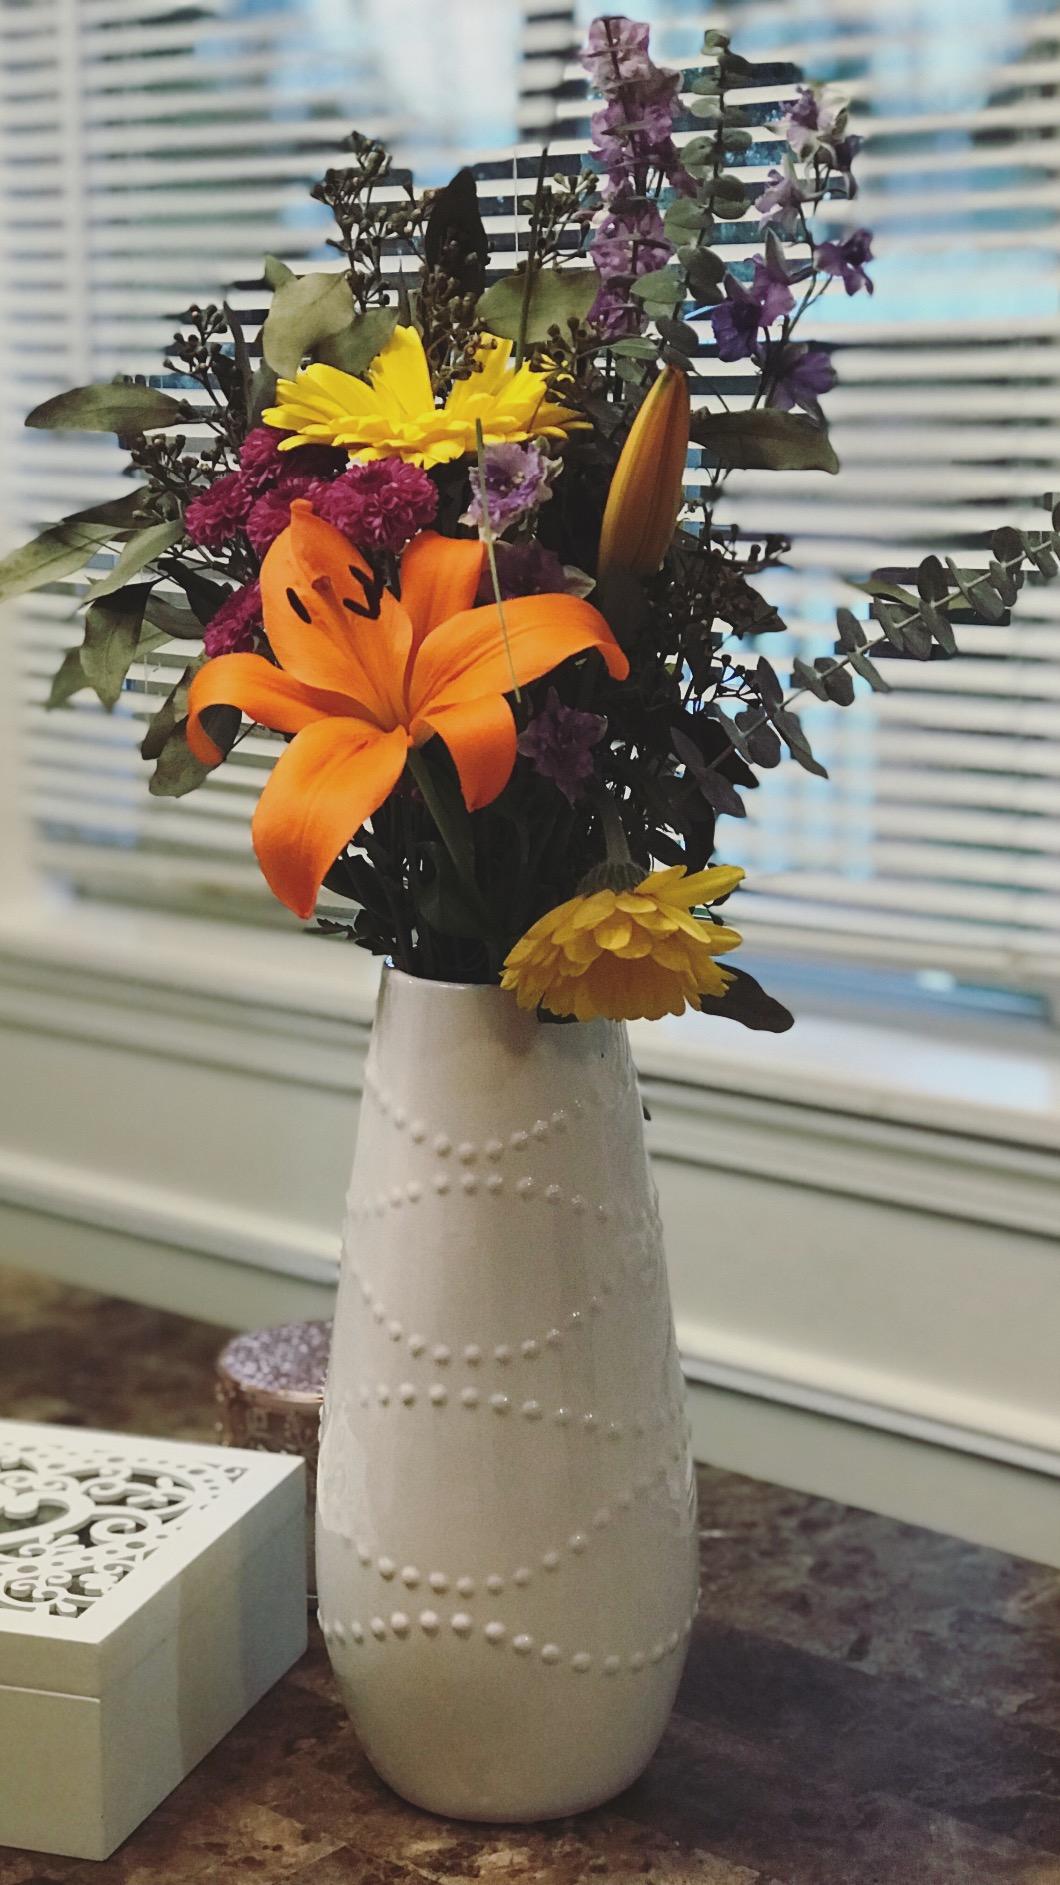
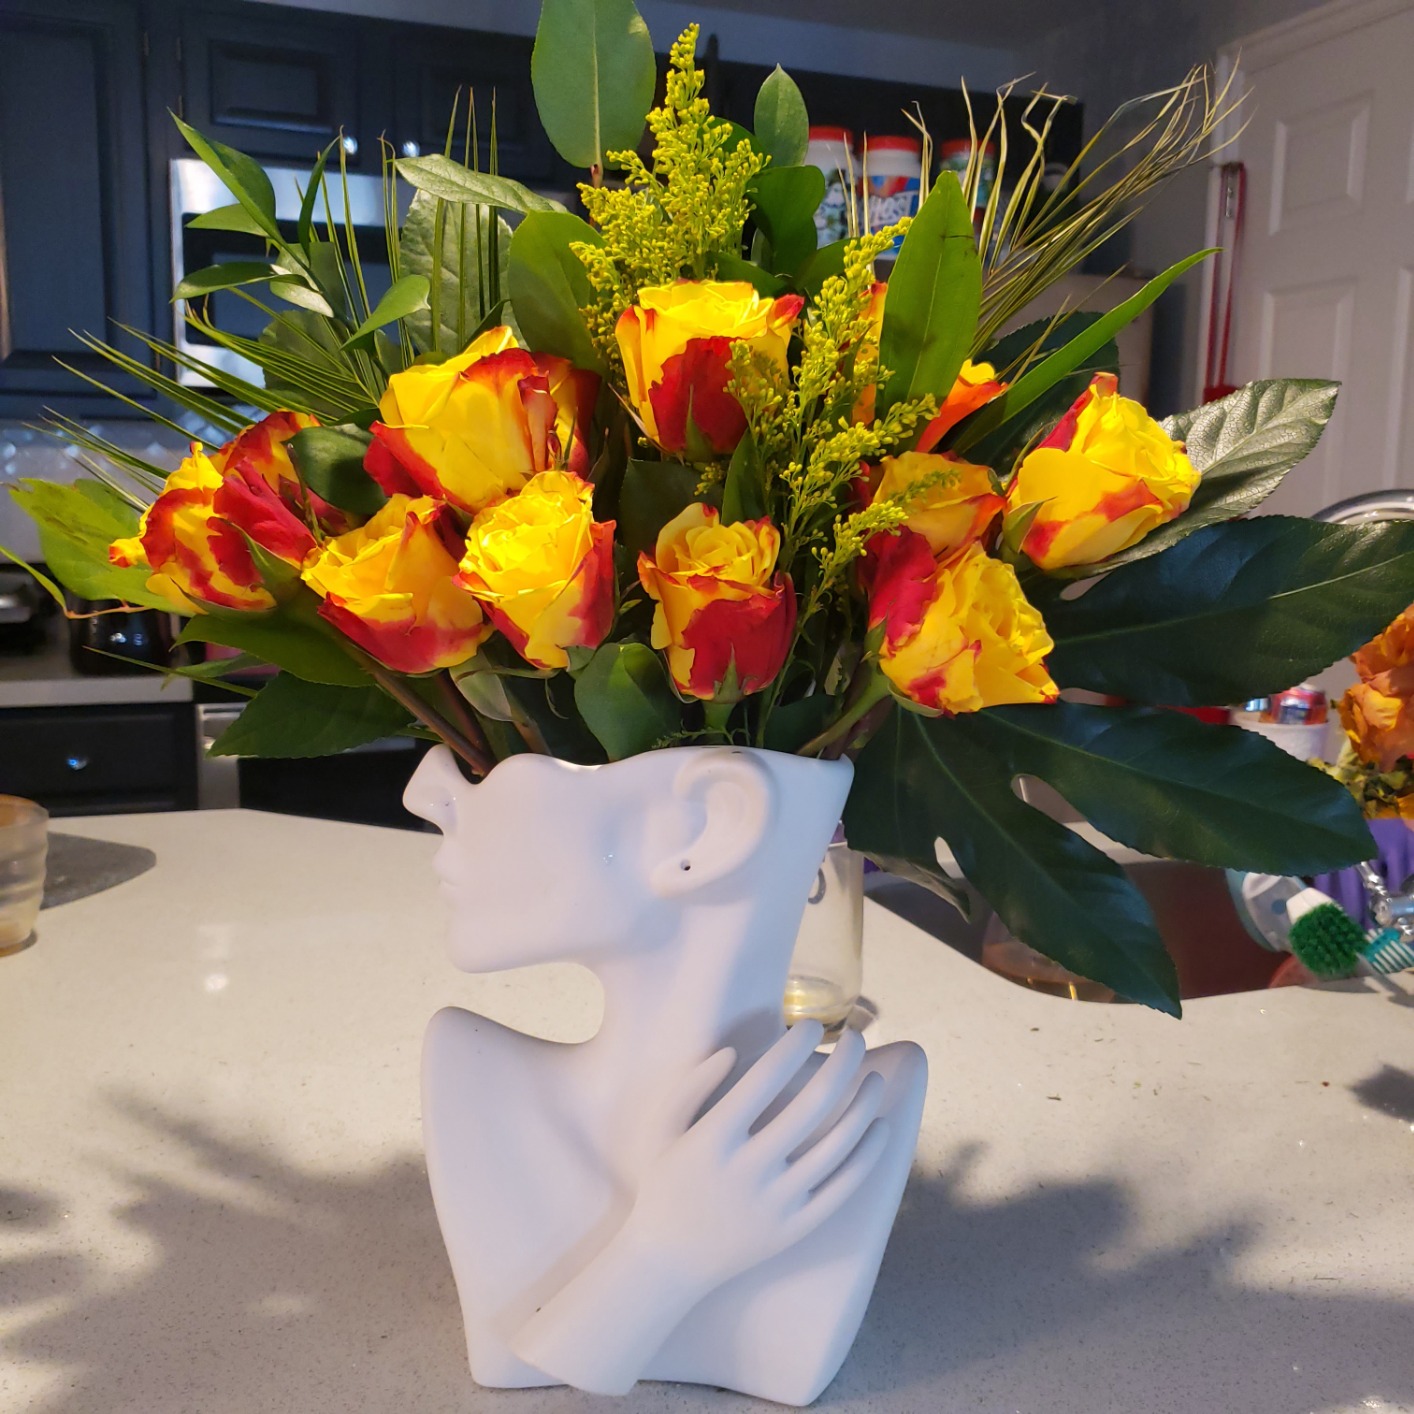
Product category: vase
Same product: no